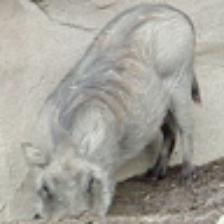
Label: NonHuman